O.H.M.S. (film)

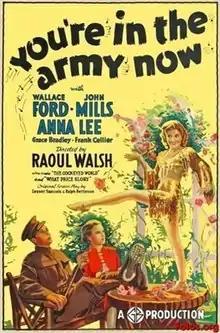
US theatrical poster

O.H.M.S. (US title You're in the Army Now) is a 1937 British adventure film directed by Raoul Walsh and starring Wallace Ford, John Mills, Anna Lee and Grace Bradley. The film score was composed by Jack Beaver.